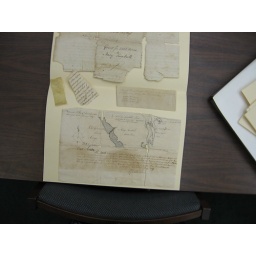
That rectangular piece of paper in the middle on the right seems to say Margaret Turnbull.